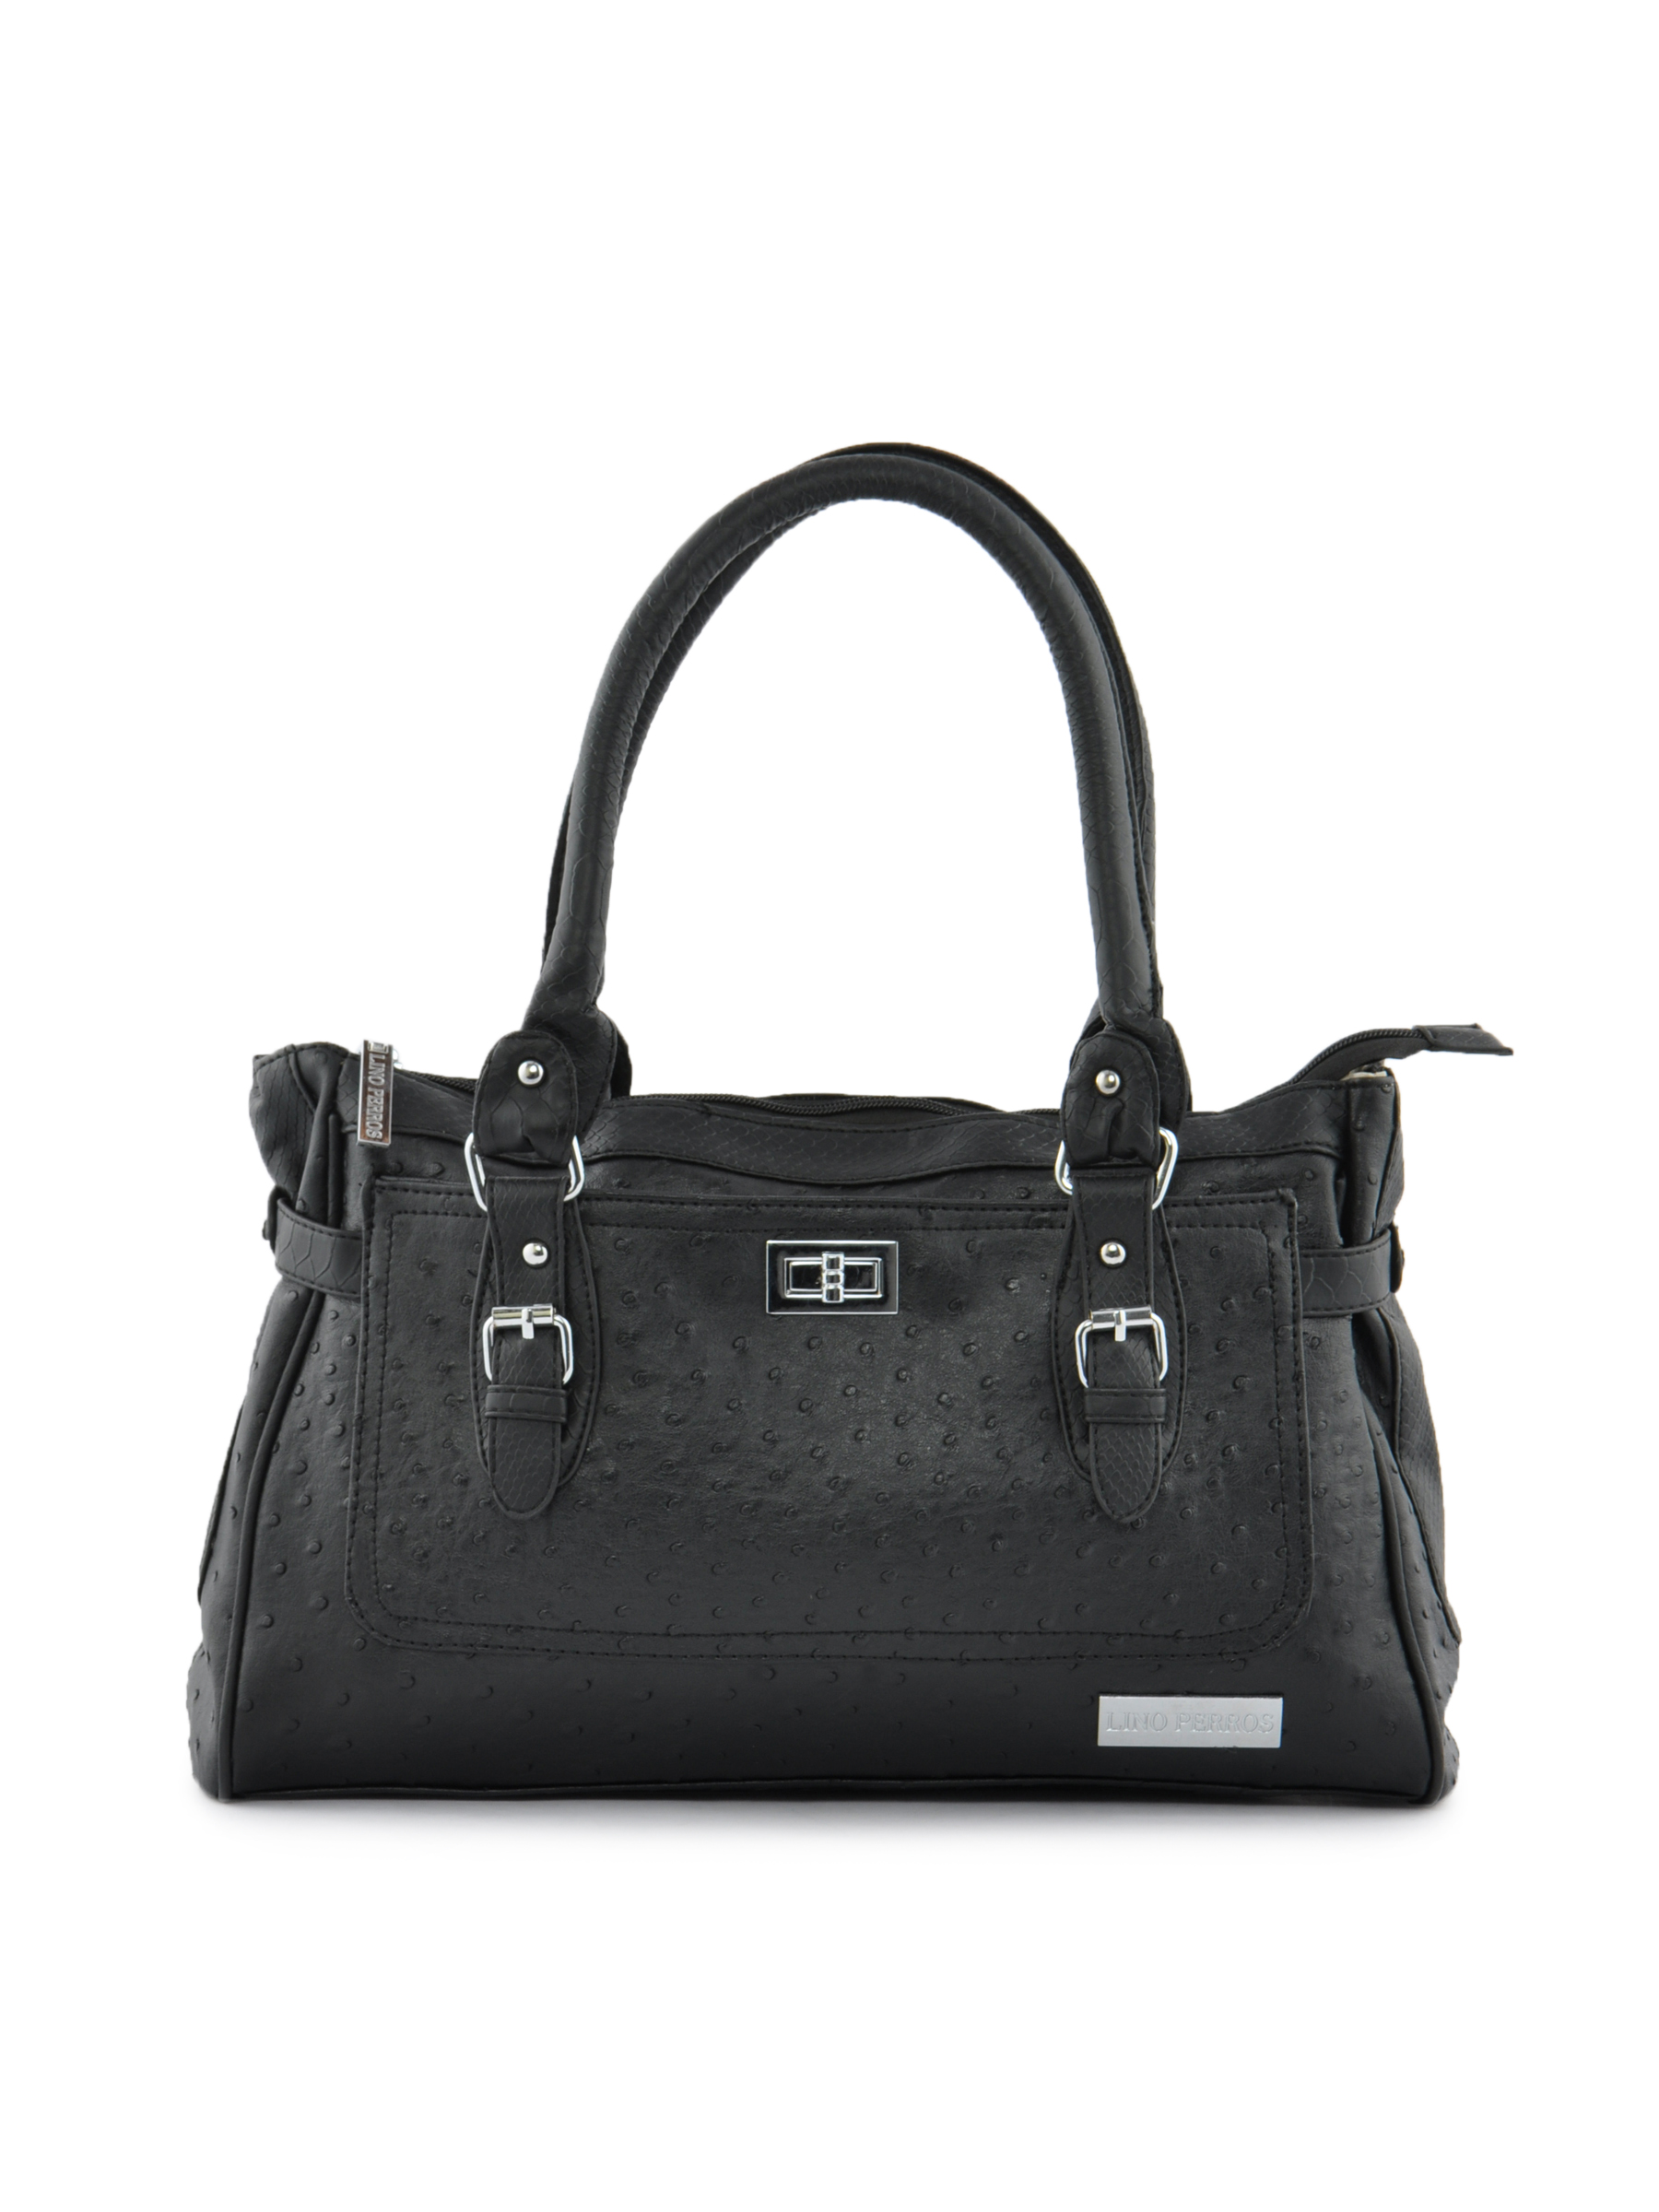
Lino Perros Women Polka Black Handbag
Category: Accessories / Bags / Handbags
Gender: Women
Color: Black
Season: Winter 2015
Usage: Casual